113th United States Congress

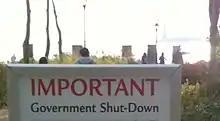
A government shutdown notice posted on October 1, 2013, with the Statue of Liberty in the far background

Senators are listed by state, and the numbers refer to their Senate classes, In this Congress, Class 2 meant their term ended with this Congress, requiring re-election in 2014; Class 3 meant their term began in the last Congress, requiring re-election in 2016; and Class 1 meant their term began in this Congress, requiring re-election in 2018.